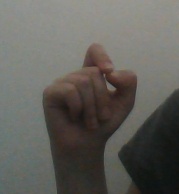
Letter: fa